Chew Stoke

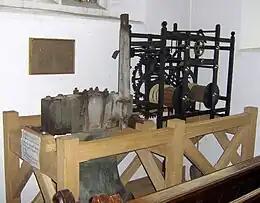
Bilbie bell and clock mechanism, kept in St Andrew's Church as a memorial to the family

The Bilbie family of bell founders and clockmakers lived and worked in Chew Stoke for more than 200 years, from the late 17th century until the 19th century. They produced more than 1,350 church bells, which were hung in churches all over the West Country. Their oldest surviving bell, cast in 1698, is still giving good service in the local St Andrew's Church. The earliest Bilbie clocks date from 1724 and are highly prized. They are mostly longcase clocks, the cheapest with 30-hour movements in modest oak cases, but some have high quality eight-day movements with additional features, such as showing the high tide at Bristol docks. These latter clocks were fitted into quality cabinet maker cases and command high prices.